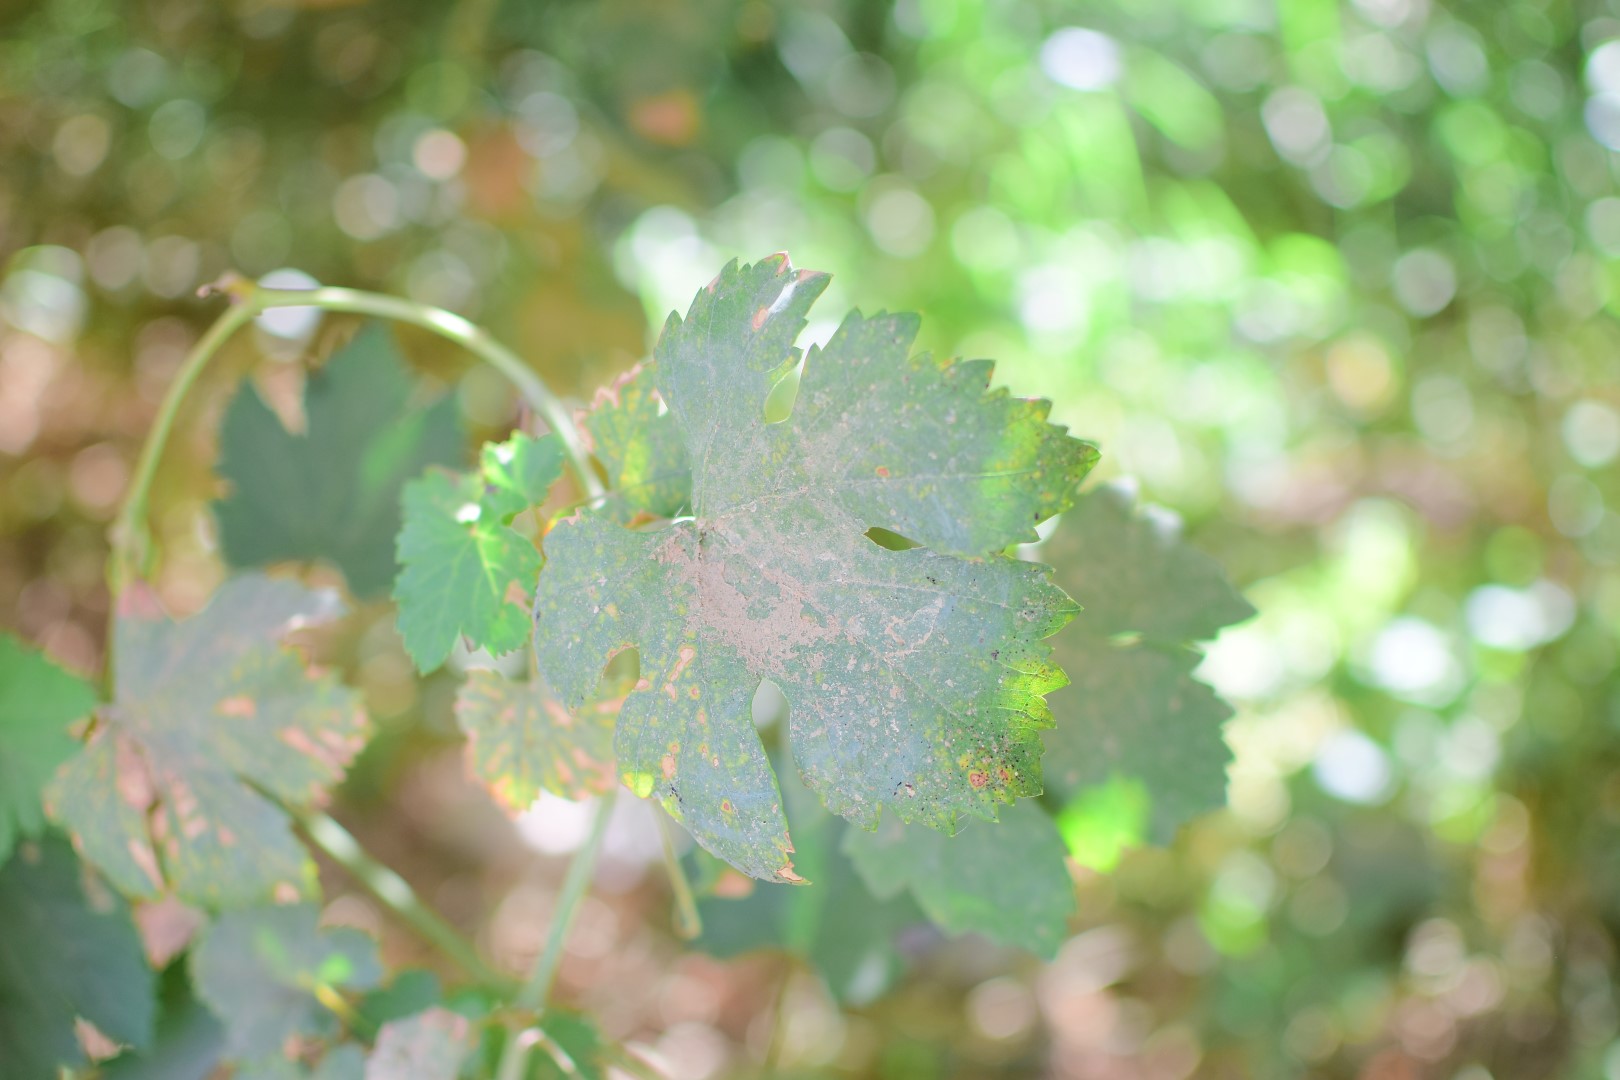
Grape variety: Halawani